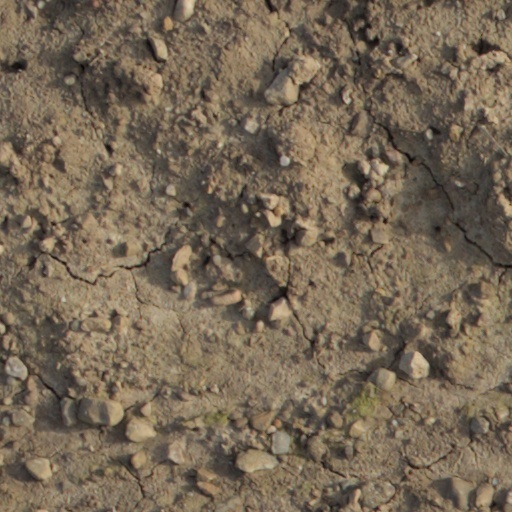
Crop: wheat